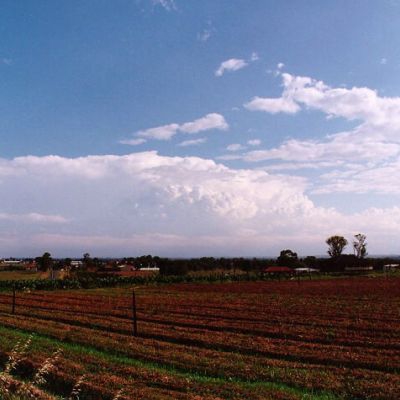
Cloud type: Stratus (St)